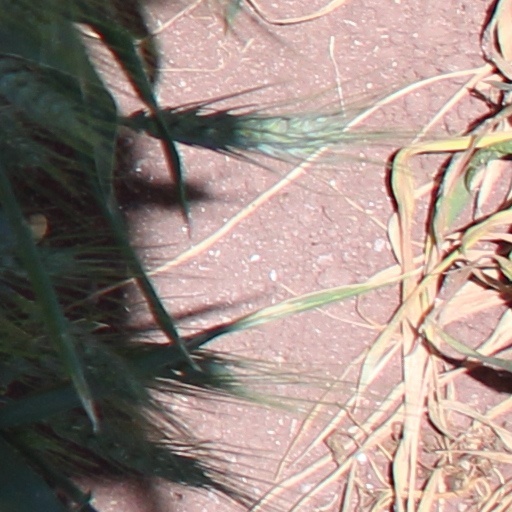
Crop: wheat